Lancang Lahu Autonomous County

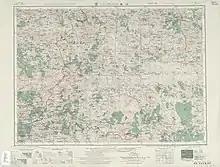
Lancang (labelled as LAN-TS'ANG ) (1957)

Lancang County is located in southwestern Yunnan below the Tropic of Cancer, spanning latitude 22°01'−23°16' N and longitude 99°29'−100°35' E and an area of , making it the second-largest county in the province in terms of area. It borders Simao District and Jinggu County across the Lancang River to the east and northeast, Menghai County to the southeast, Ximeng County and Menglian County to the west and southwest, and Cangyuan County and Shuangjiang County to the northwest and north. It has an international border with Burma's Shan State to the west and south, totaling in length. It is heavily mountainous and situated among the Hengduan Mountains, with the elevation ranging from at Mount Malihei in Xincheng Township to in Yakou Township.